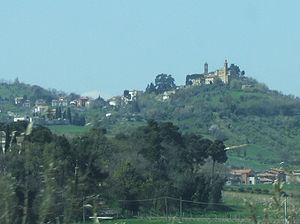
Castelbellino est une commune italienne d'environ 5 050 habitants, située dans la province d'Ancône, dans la région Marches, en Italie centrale.